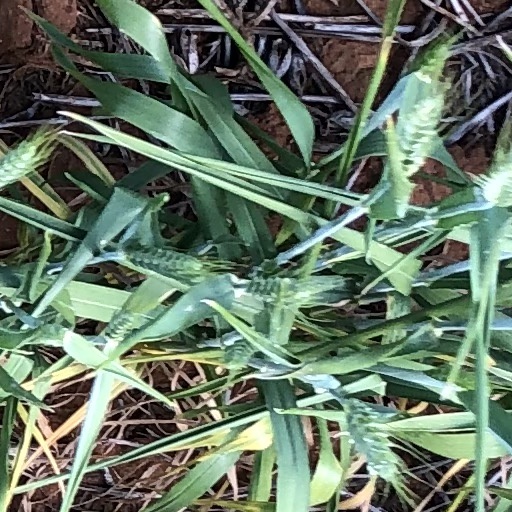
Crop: wheat